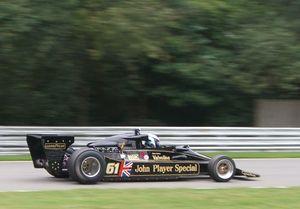
L'histoire de la Formule 1 trouve son origine dans les courses automobiles disputées en Europe dans les années 1920 et 1930. Elle commence réellement en 1946 avec l'uniformisation des règles voulue par la Commission sportive internationale de la Fédération internationale de l'automobile et la création de la « Formule de Course Internationale nᵒ 1 », pour indiquer la qualité optimale, comprimée en Formule 1. Un championnat du monde de Formule 1 est créé en 1950 puis une coupe des constructeurs en 1958.
La Formule 1, communément abrégée en F1, est une discipline de sport automobile considérée comme la catégorie reine de ce sport. Elle a pris au fil des ans une dimension mondiale et elle est, avec les Jeux olympiques et la Coupe du monde de football, l'un des événements sportifs les plus médiatisés.
L'histoire de la réglementation de la Formule 1 commence en 1946 avec l'uniformisation des règles voulue par la Commission sportive internationale de la Fédération internationale de l'automobile et la création de la « Formule de Course Internationale n°1 ». Le championnat du monde sera créé en 1950.